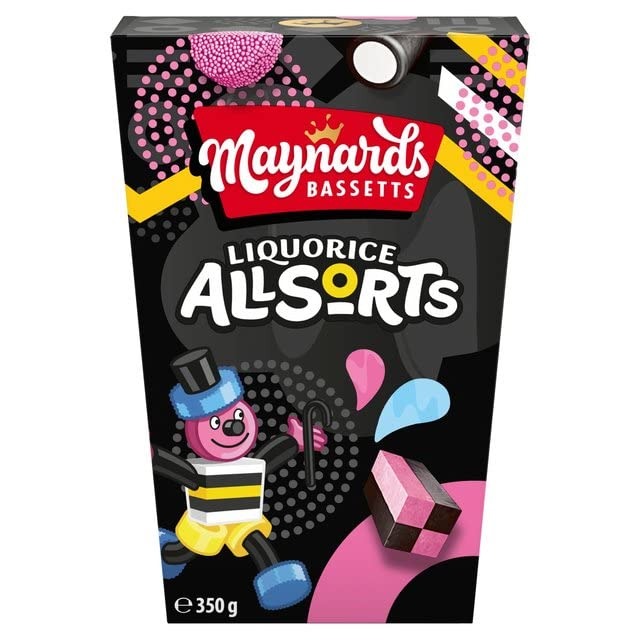
Item Name: Maynards Bassetts Liquorice Allsorts Carton 350g
Bullet Point 1: Bundle of Maynards Bassetts Liqurice Allsorts
Bullet Point 2: Maynards Bassetts Liquorice Allsorts
Product Description: Maynards Bassetts Liquorice Allsorts Carton 350g. Bassetts Liquorice allsorts (also spelled licorice allsorts) consist of a variety of liquorice candies sold as a mixture. These confections are made of liquorice, sugar, coconut, aniseed jelly, fruit flavourings, and gelatine. Imported from the UK. Each carton contains 350 grams of Liquorice Allsorts. Great for sharing or as a gift for the Liquorice lover in your life!
Value: 12.35
Unit: Ounce

Price: 14.1